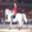
Label: horse